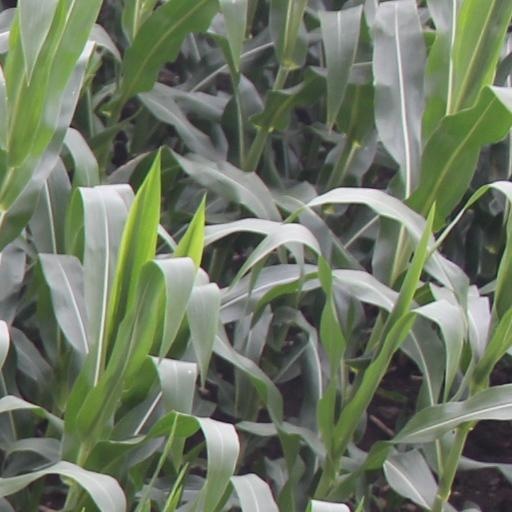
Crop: maize; corn